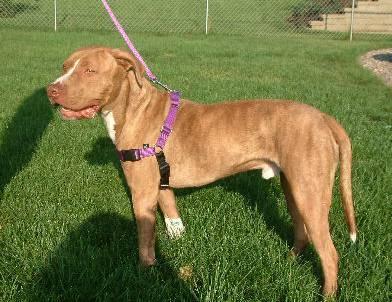
dog